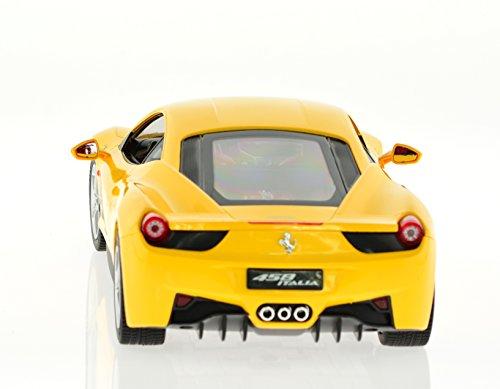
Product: Carmel 1:14 Ferrari 458 Italia 2.4Ghz with Lights Rechargeable Battery, Yellow
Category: Home & Kitchen | Bedding | Kids' Bedding | Decorative Pillows & Covers | Travel Pillows
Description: Has rechargeable battereis and head and tail lights.
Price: $56.51
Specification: ProductDimensions:12x5x3inches|ItemWeight:1pounds|ShippingWeight:3.28pounds(Viewshippingratesandpolicies)|DomesticShipping:ItemcanbeshippedwithinU.S.|InternationalShipping:ThisitemcanbeshippedtoselectcountriesoutsideoftheU.S.LearnMore|ASIN:B01LN8B41Q|Itemmodelnumber:47320Y|Manufacturerrecommendedage:5yearsandup|Batteries:5AAbatteriesrequired.(included)